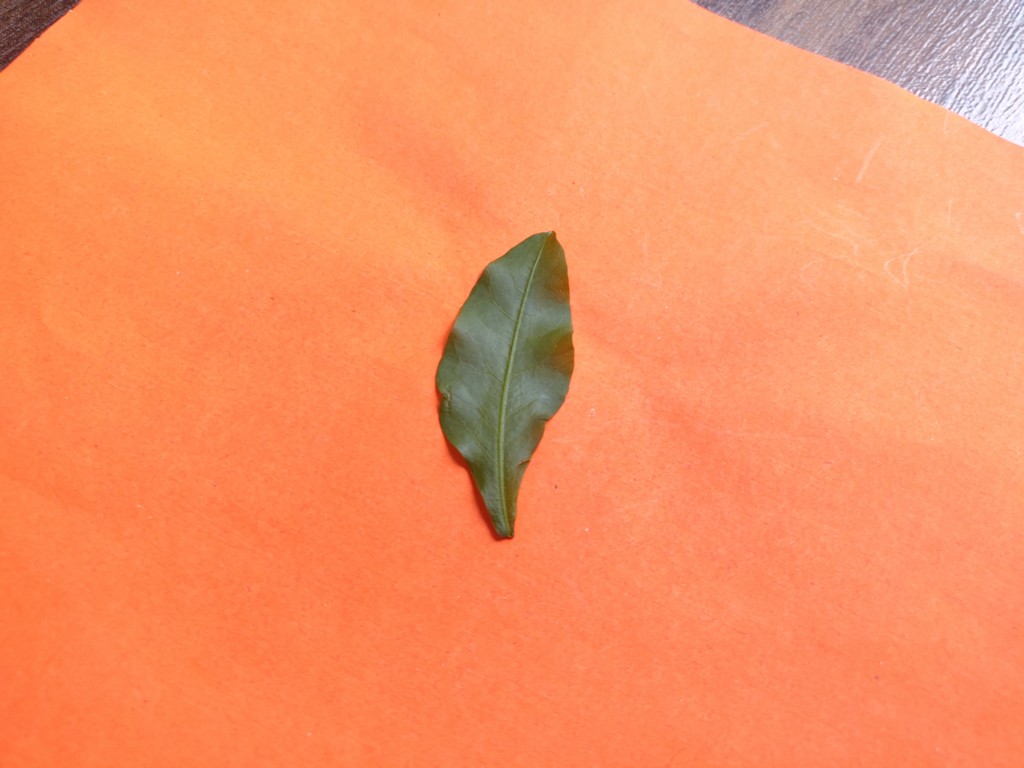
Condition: Healthy
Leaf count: single
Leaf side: front